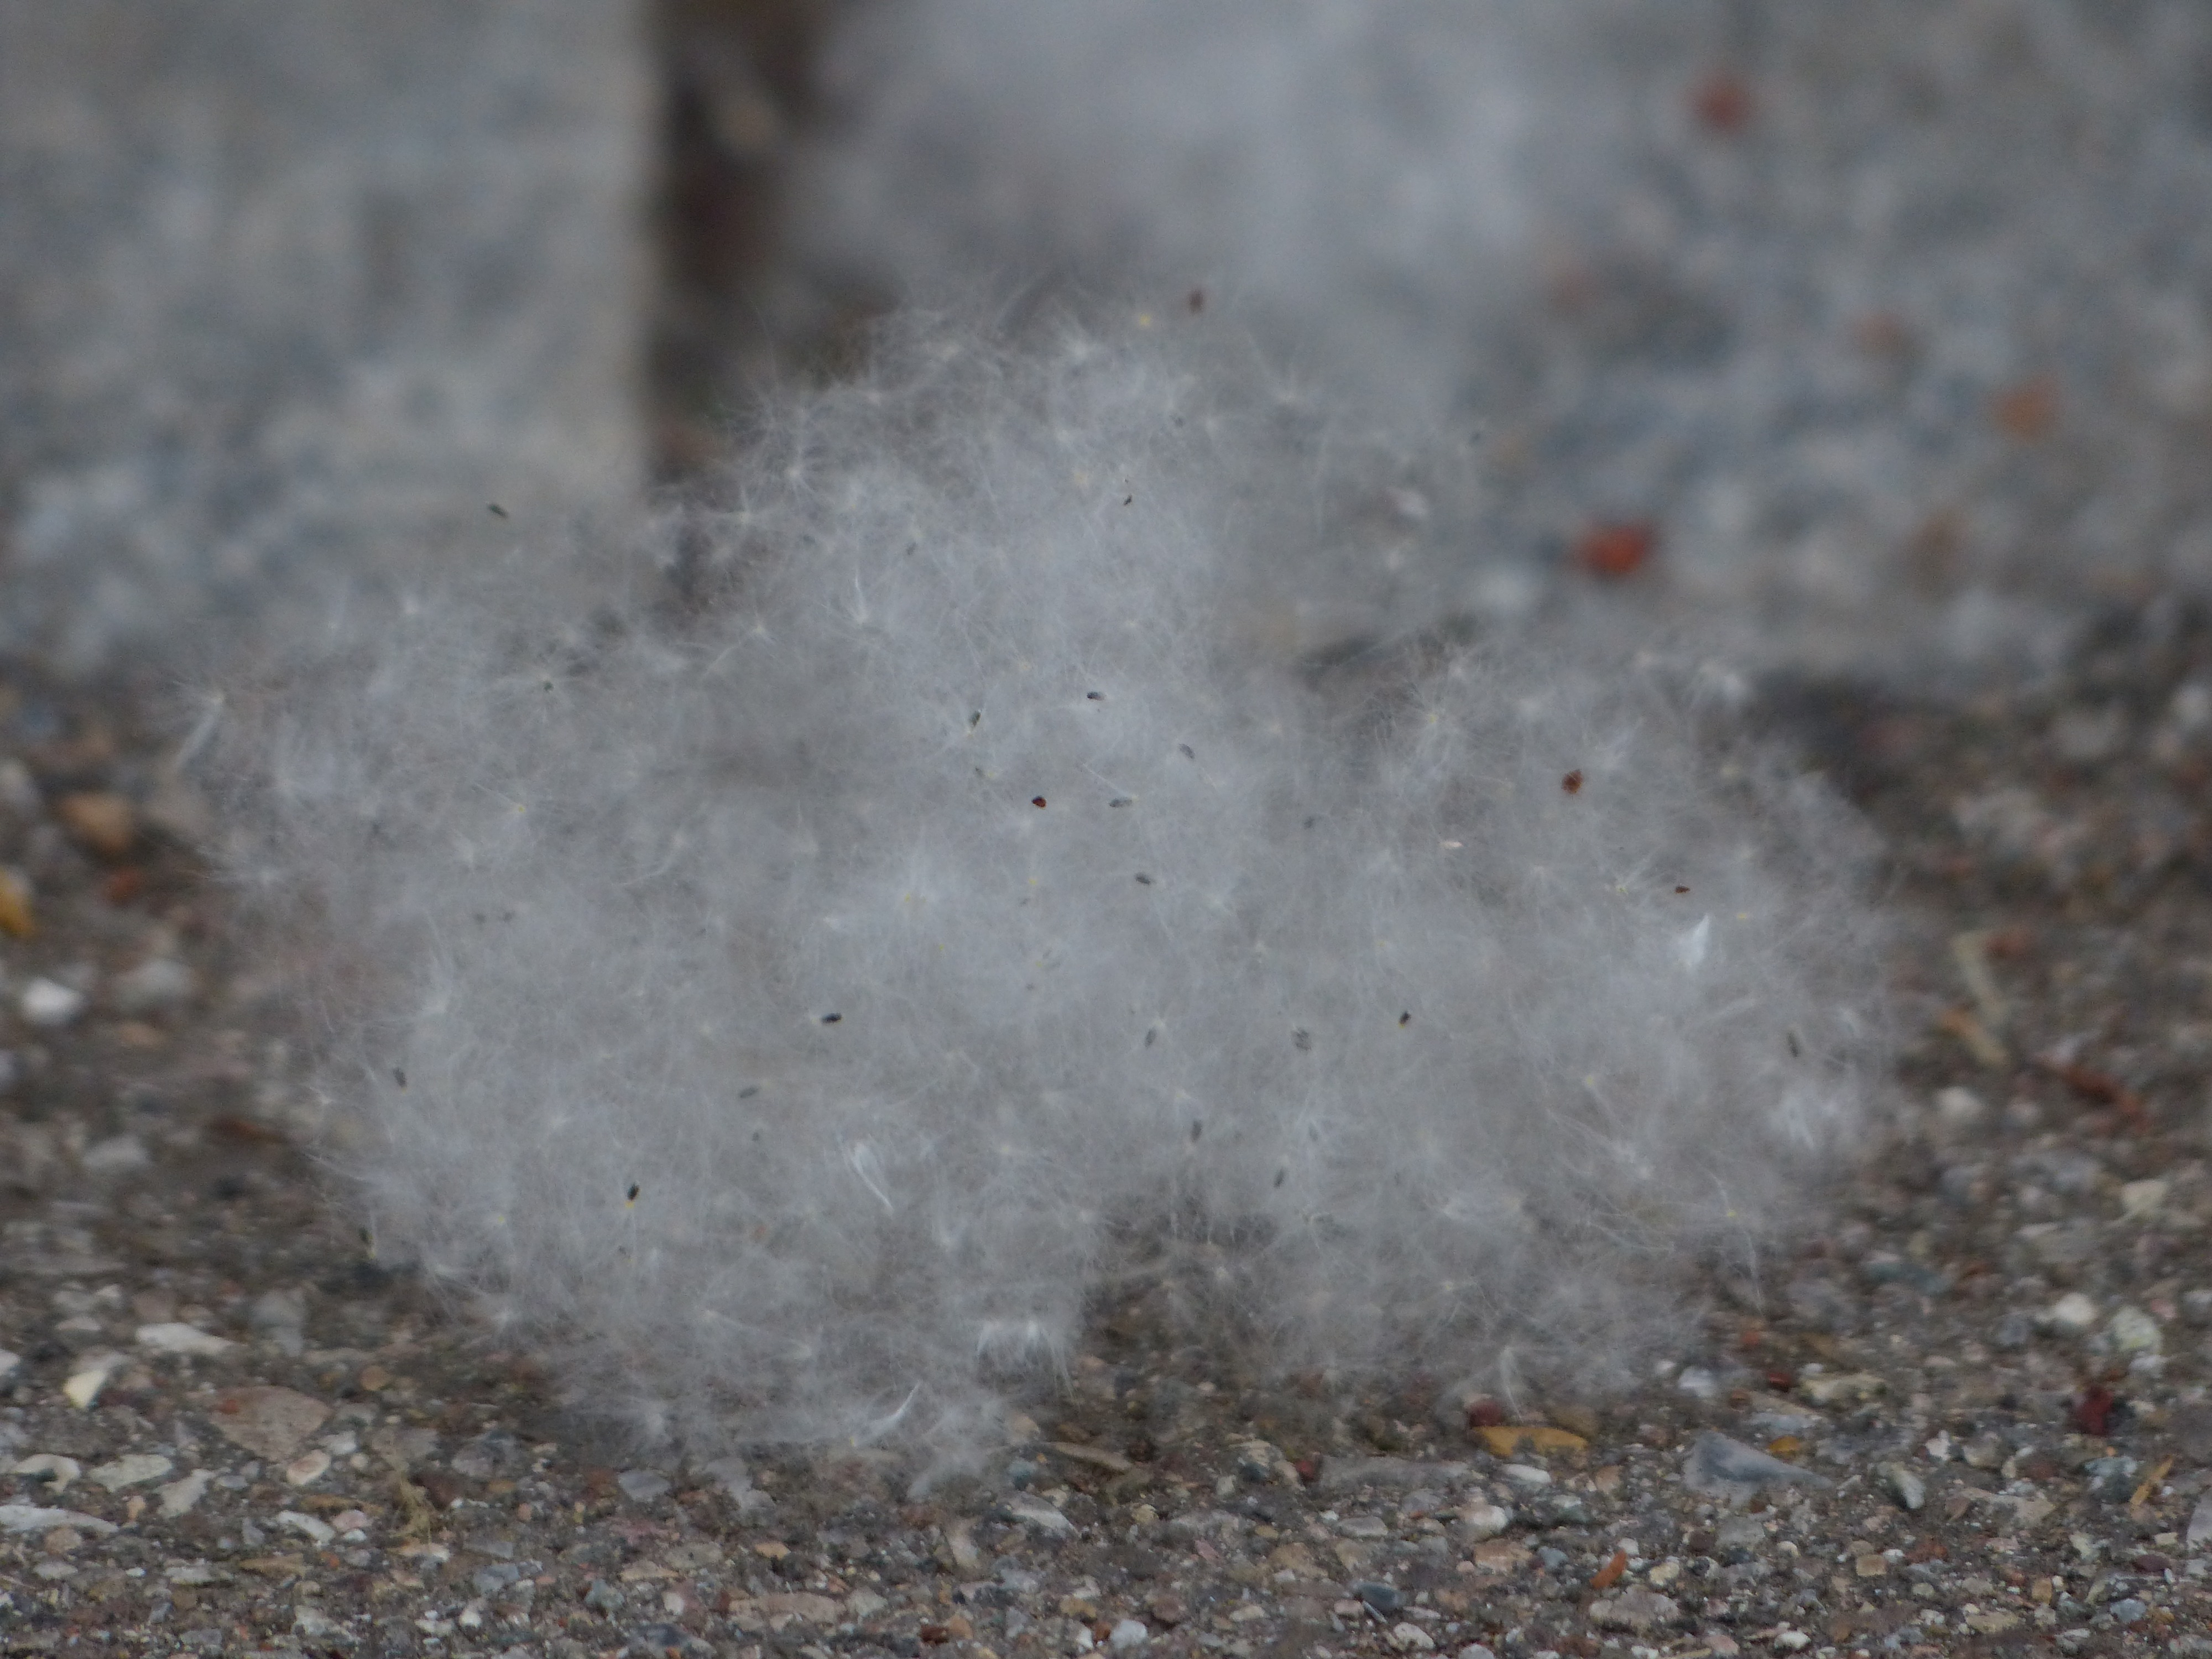
snow, winter, leaf, frost, asphalt, allergy, pollen, fluffy, weather, soil, seeds, poplar, freezing, macro photography, woolly, flying seeds, hay fever, samenfasern, poplar seeds, poplar wool, poplar fluff, fruit wall fibers, cottonwood fruit, poplar cotton, domestic cotton, poplar snow, summer snow, allergic rhinitis